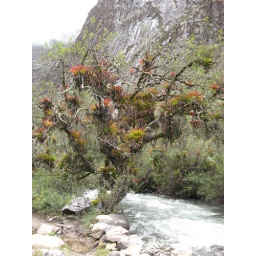
A cool tree being overwhelmed by plants